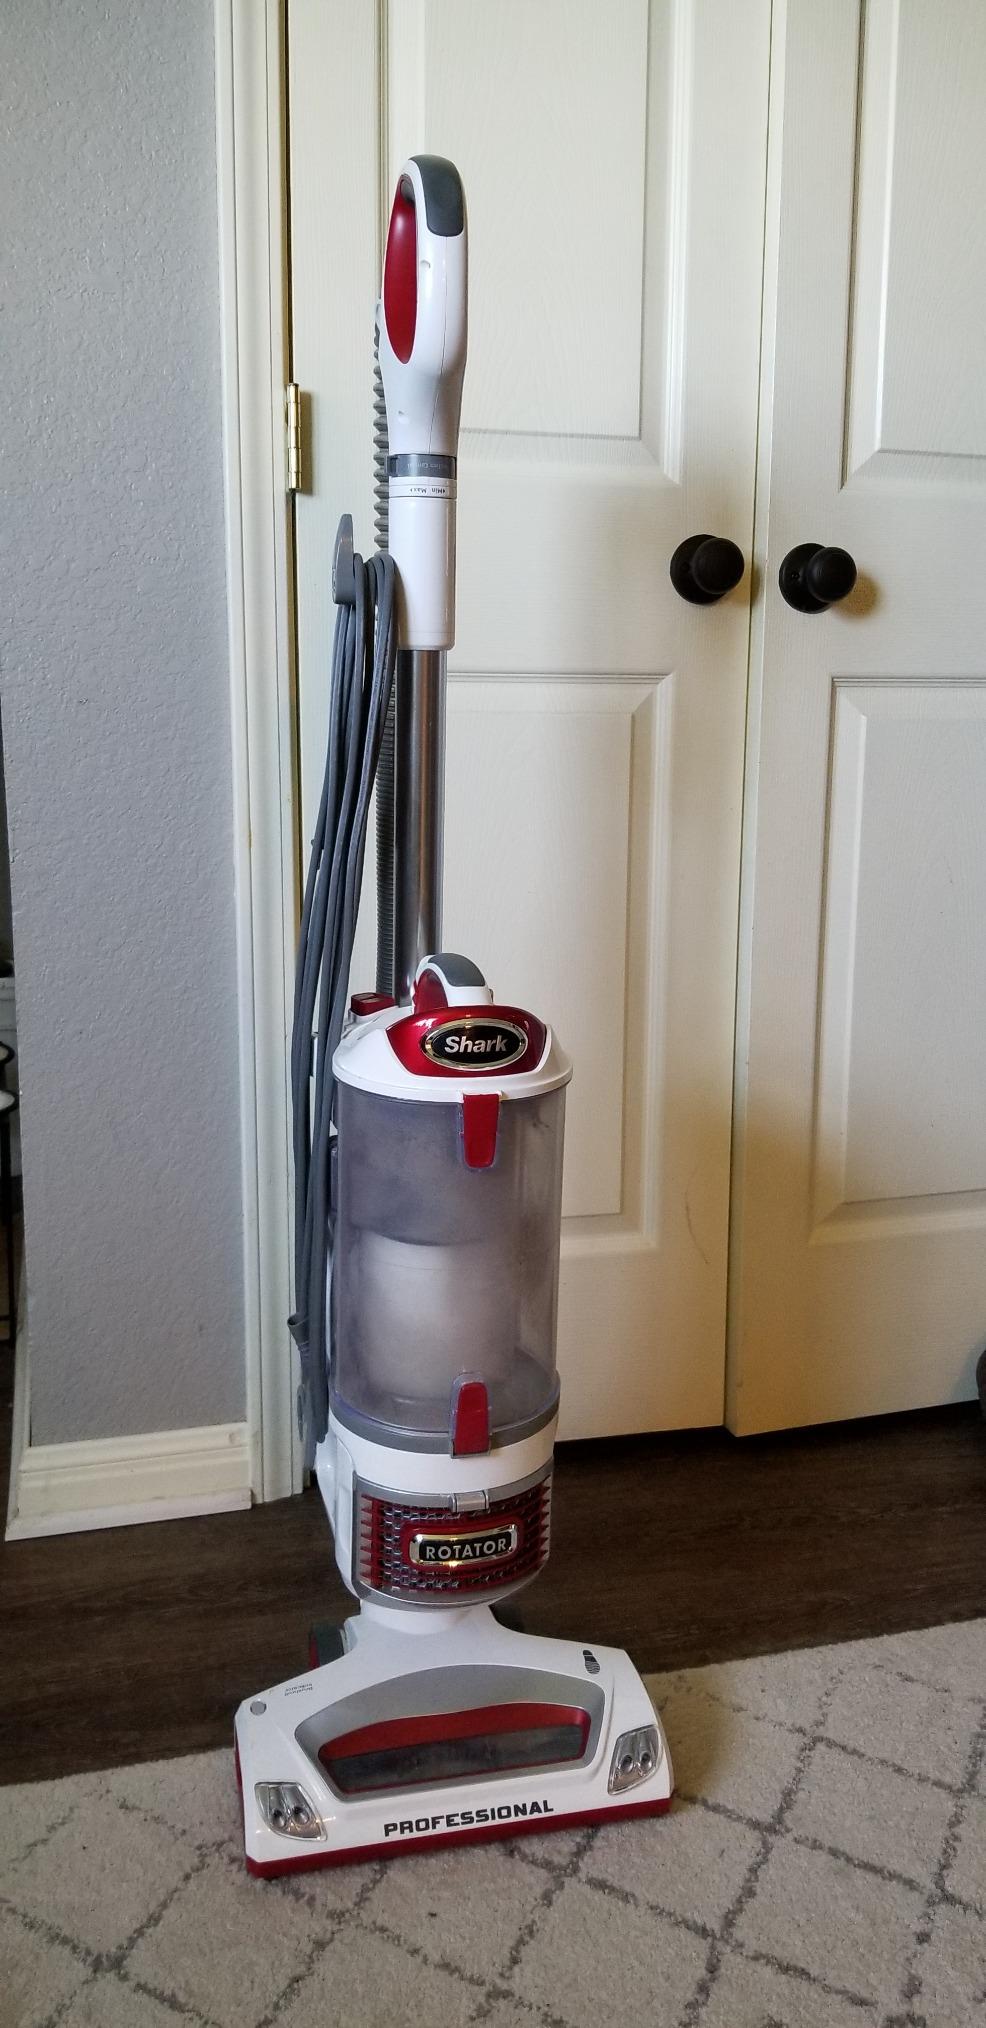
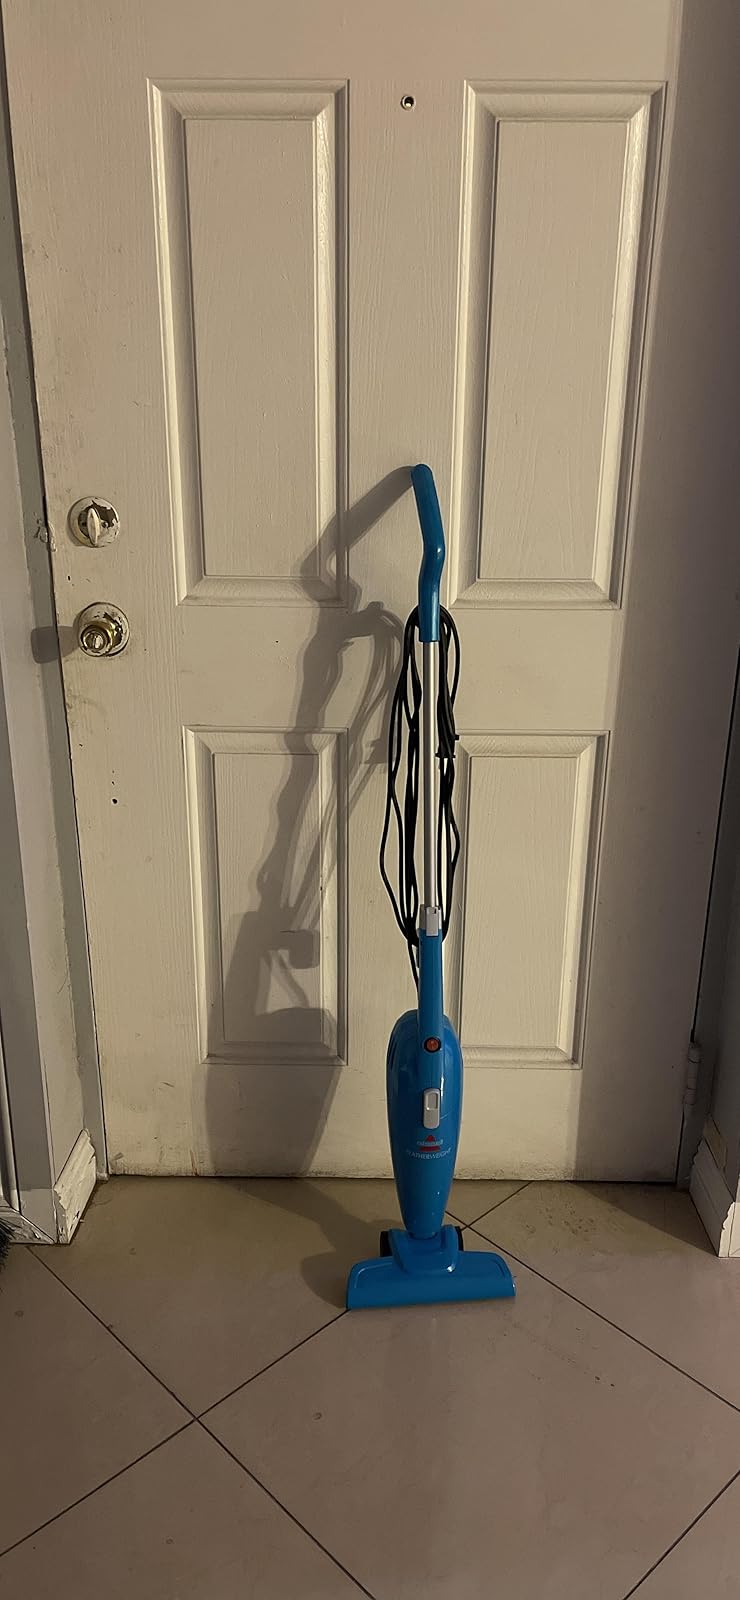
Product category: items_vacuum
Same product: no